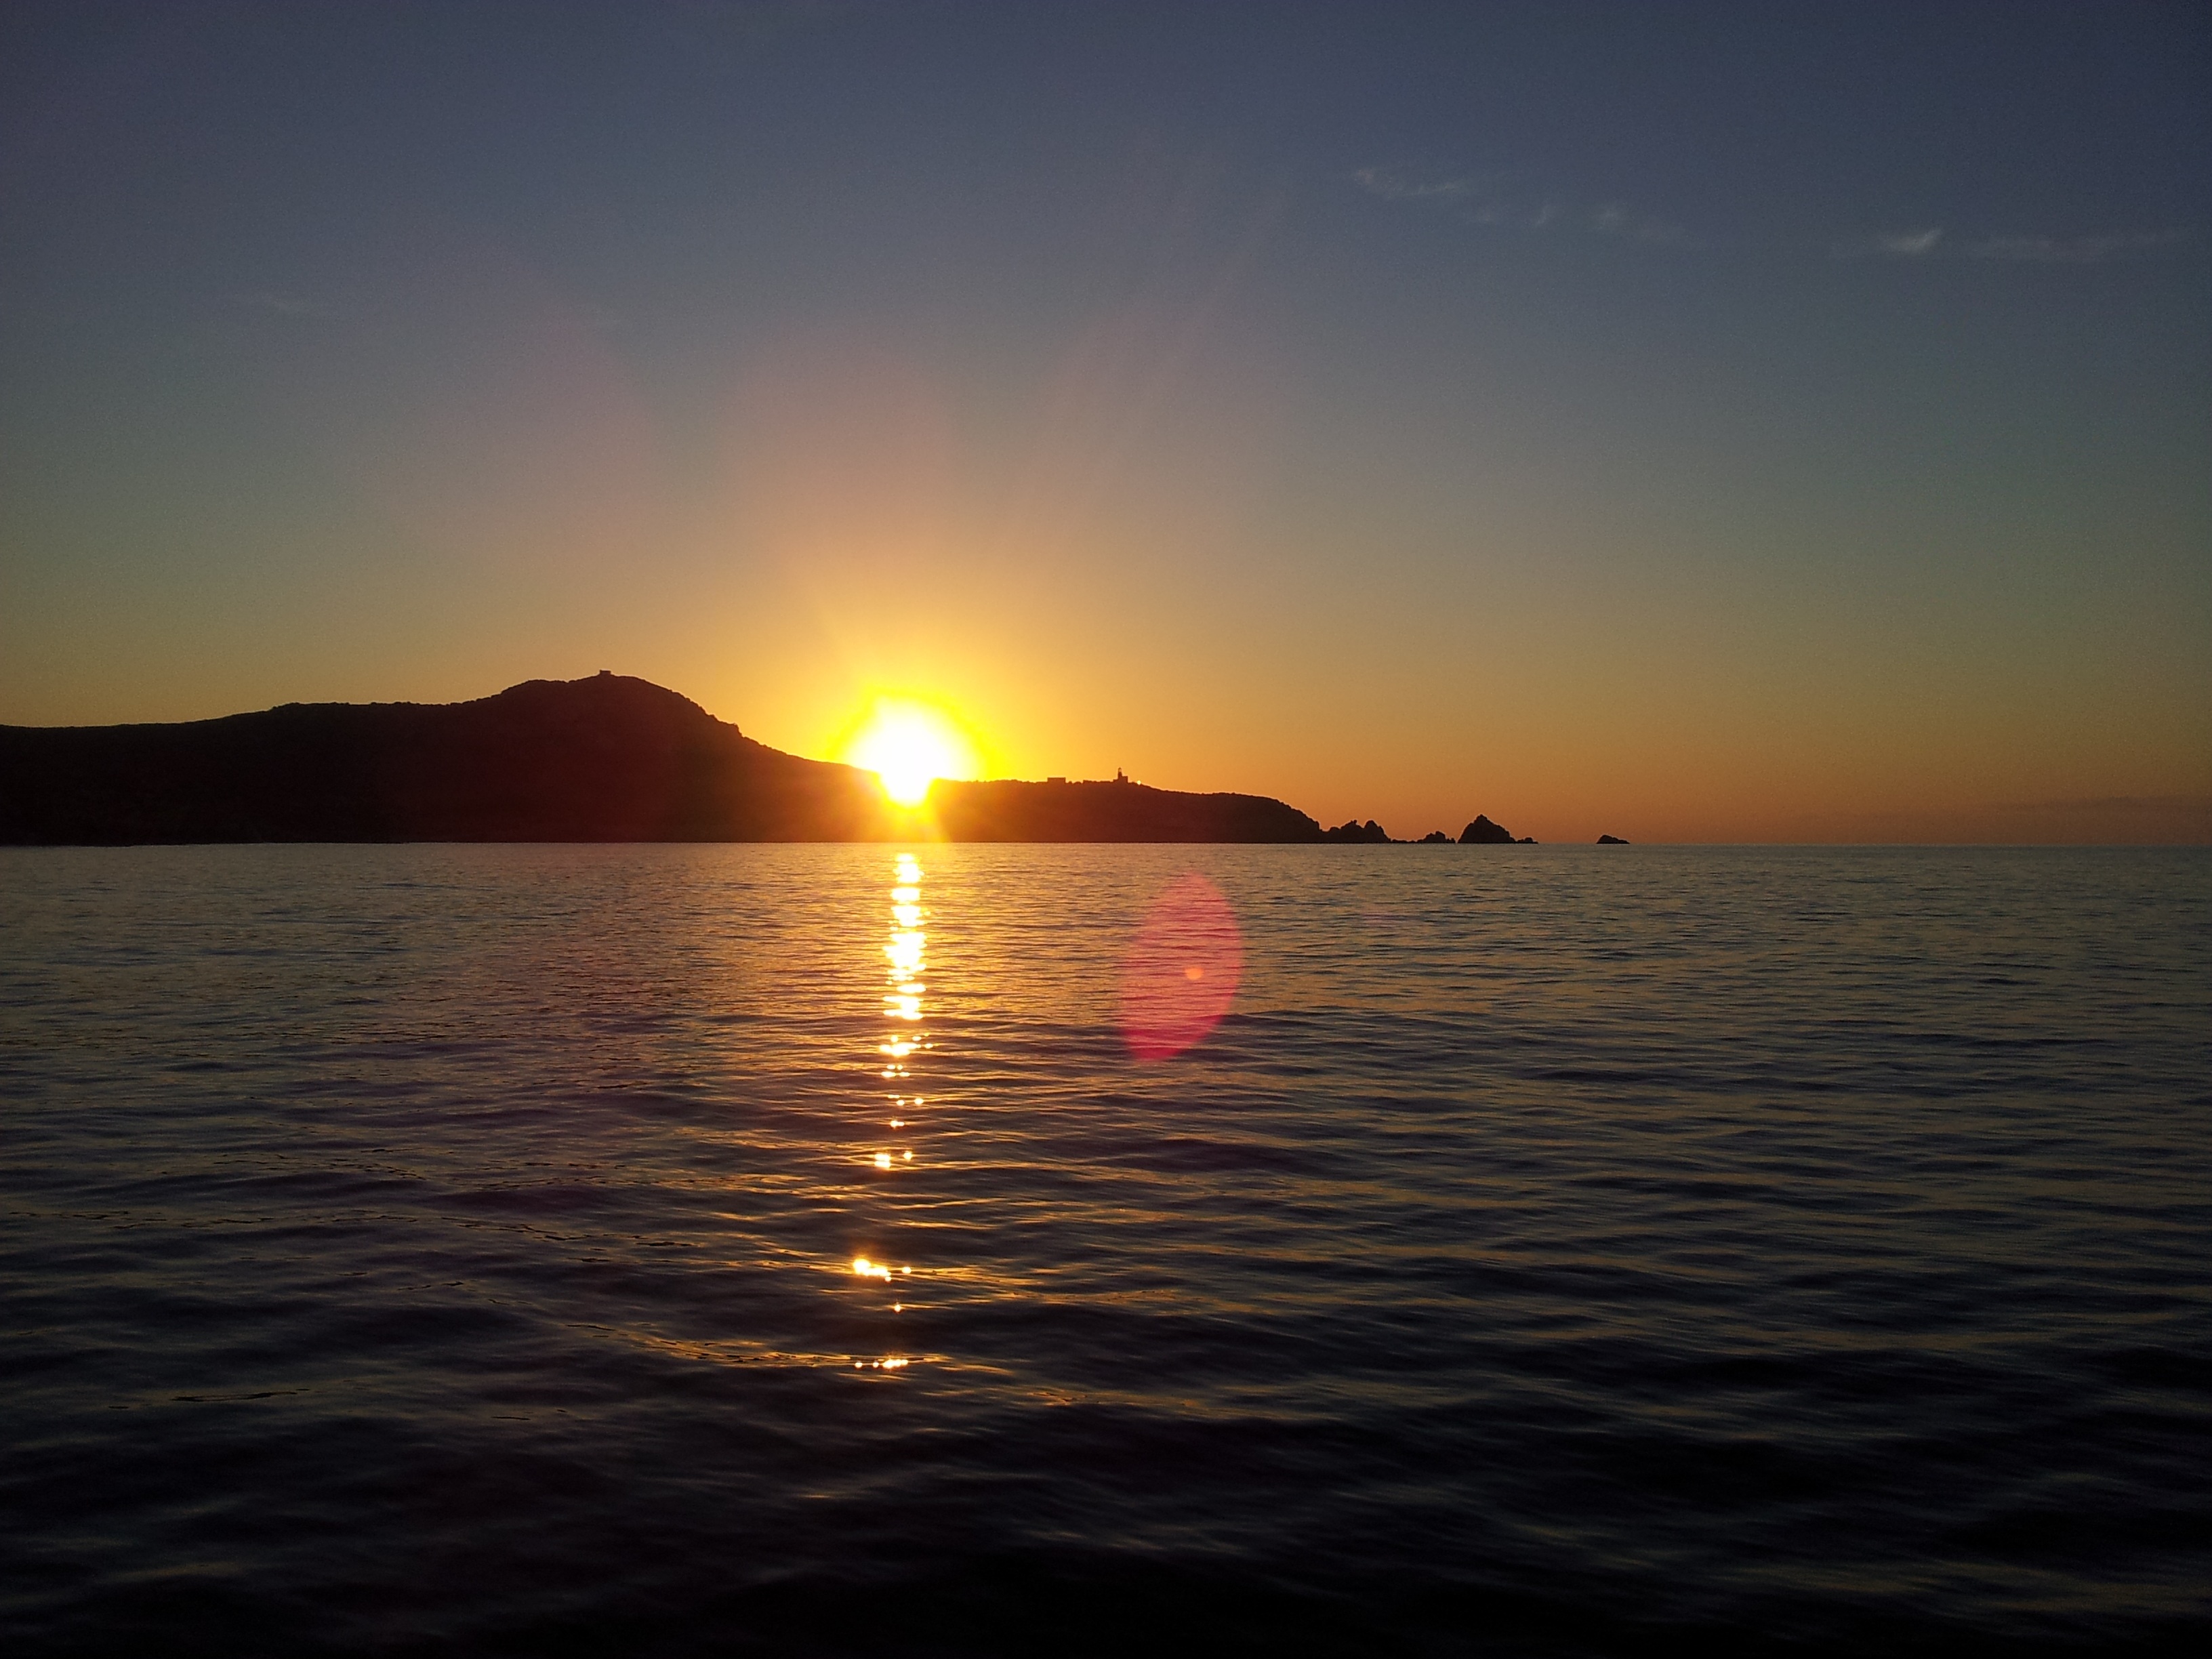
sea, coast, nature, ocean, horizon, sun, sunrise, sunset, sunlight, morning, dawn, summer, dusk, evening, sardinia, afterglow